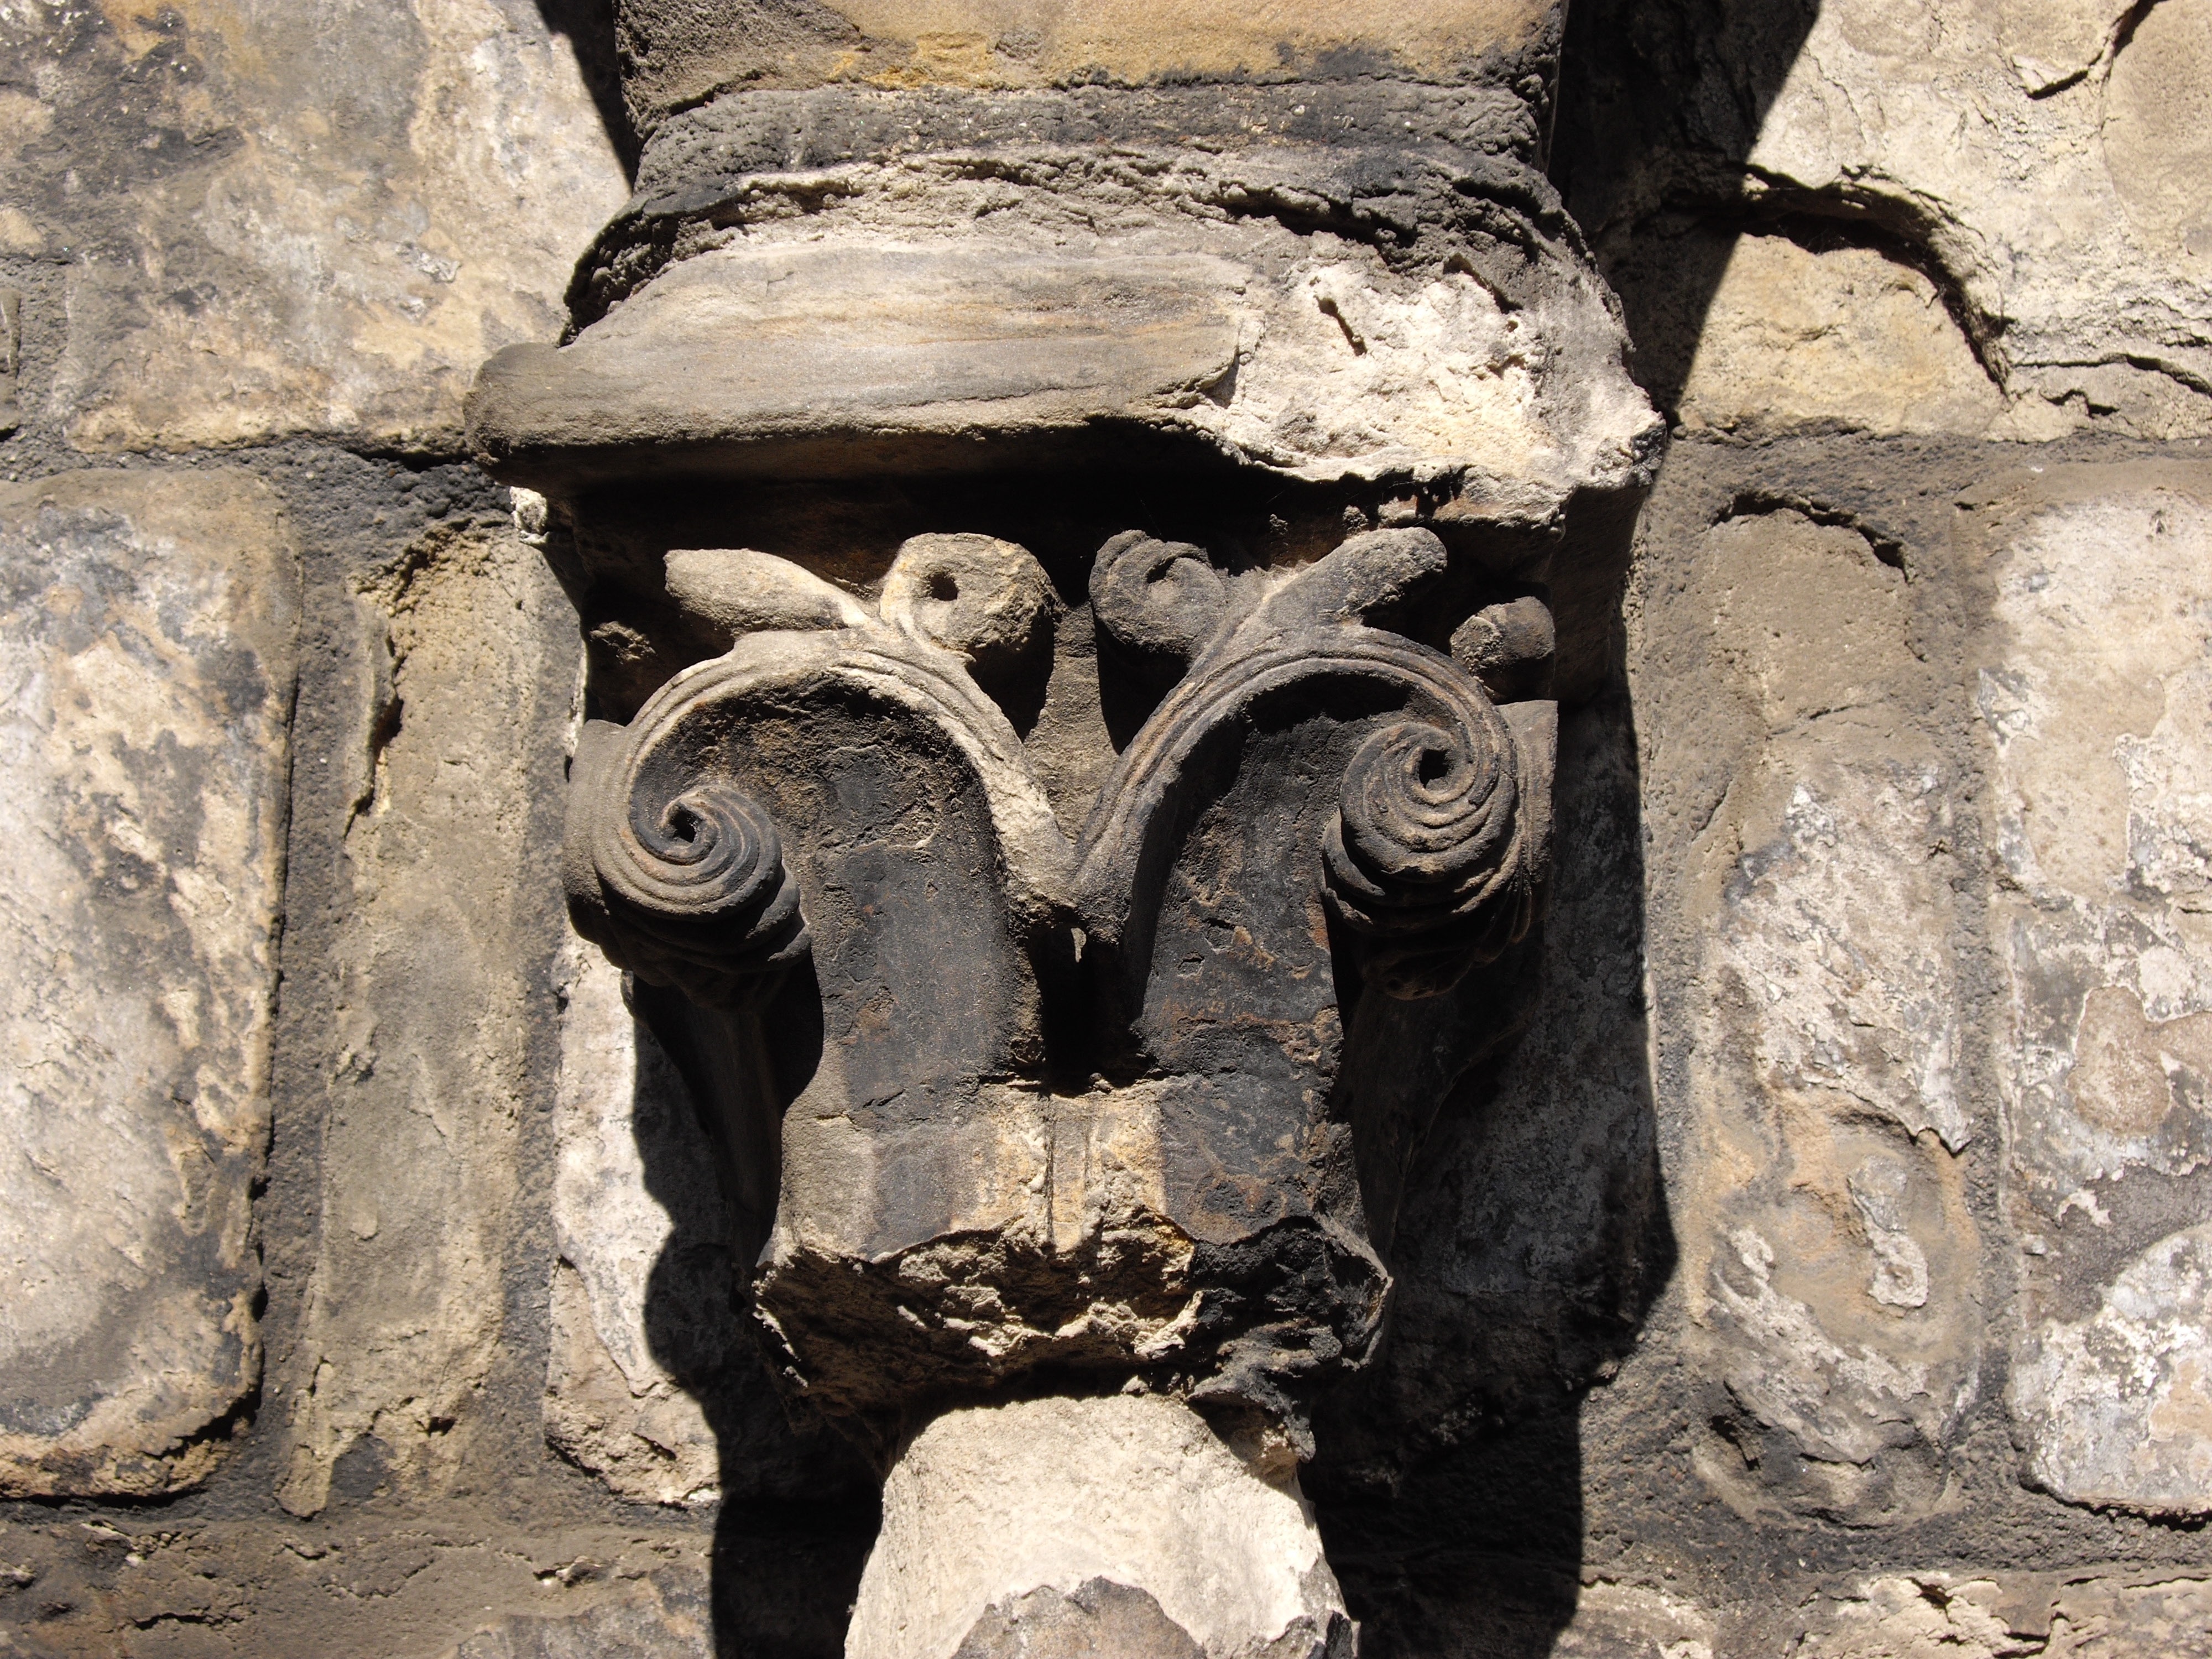
rock, wood, monument, statue, gargoyle, sculpture, art, temple, ruins, history, carving, stone carving, ancient history